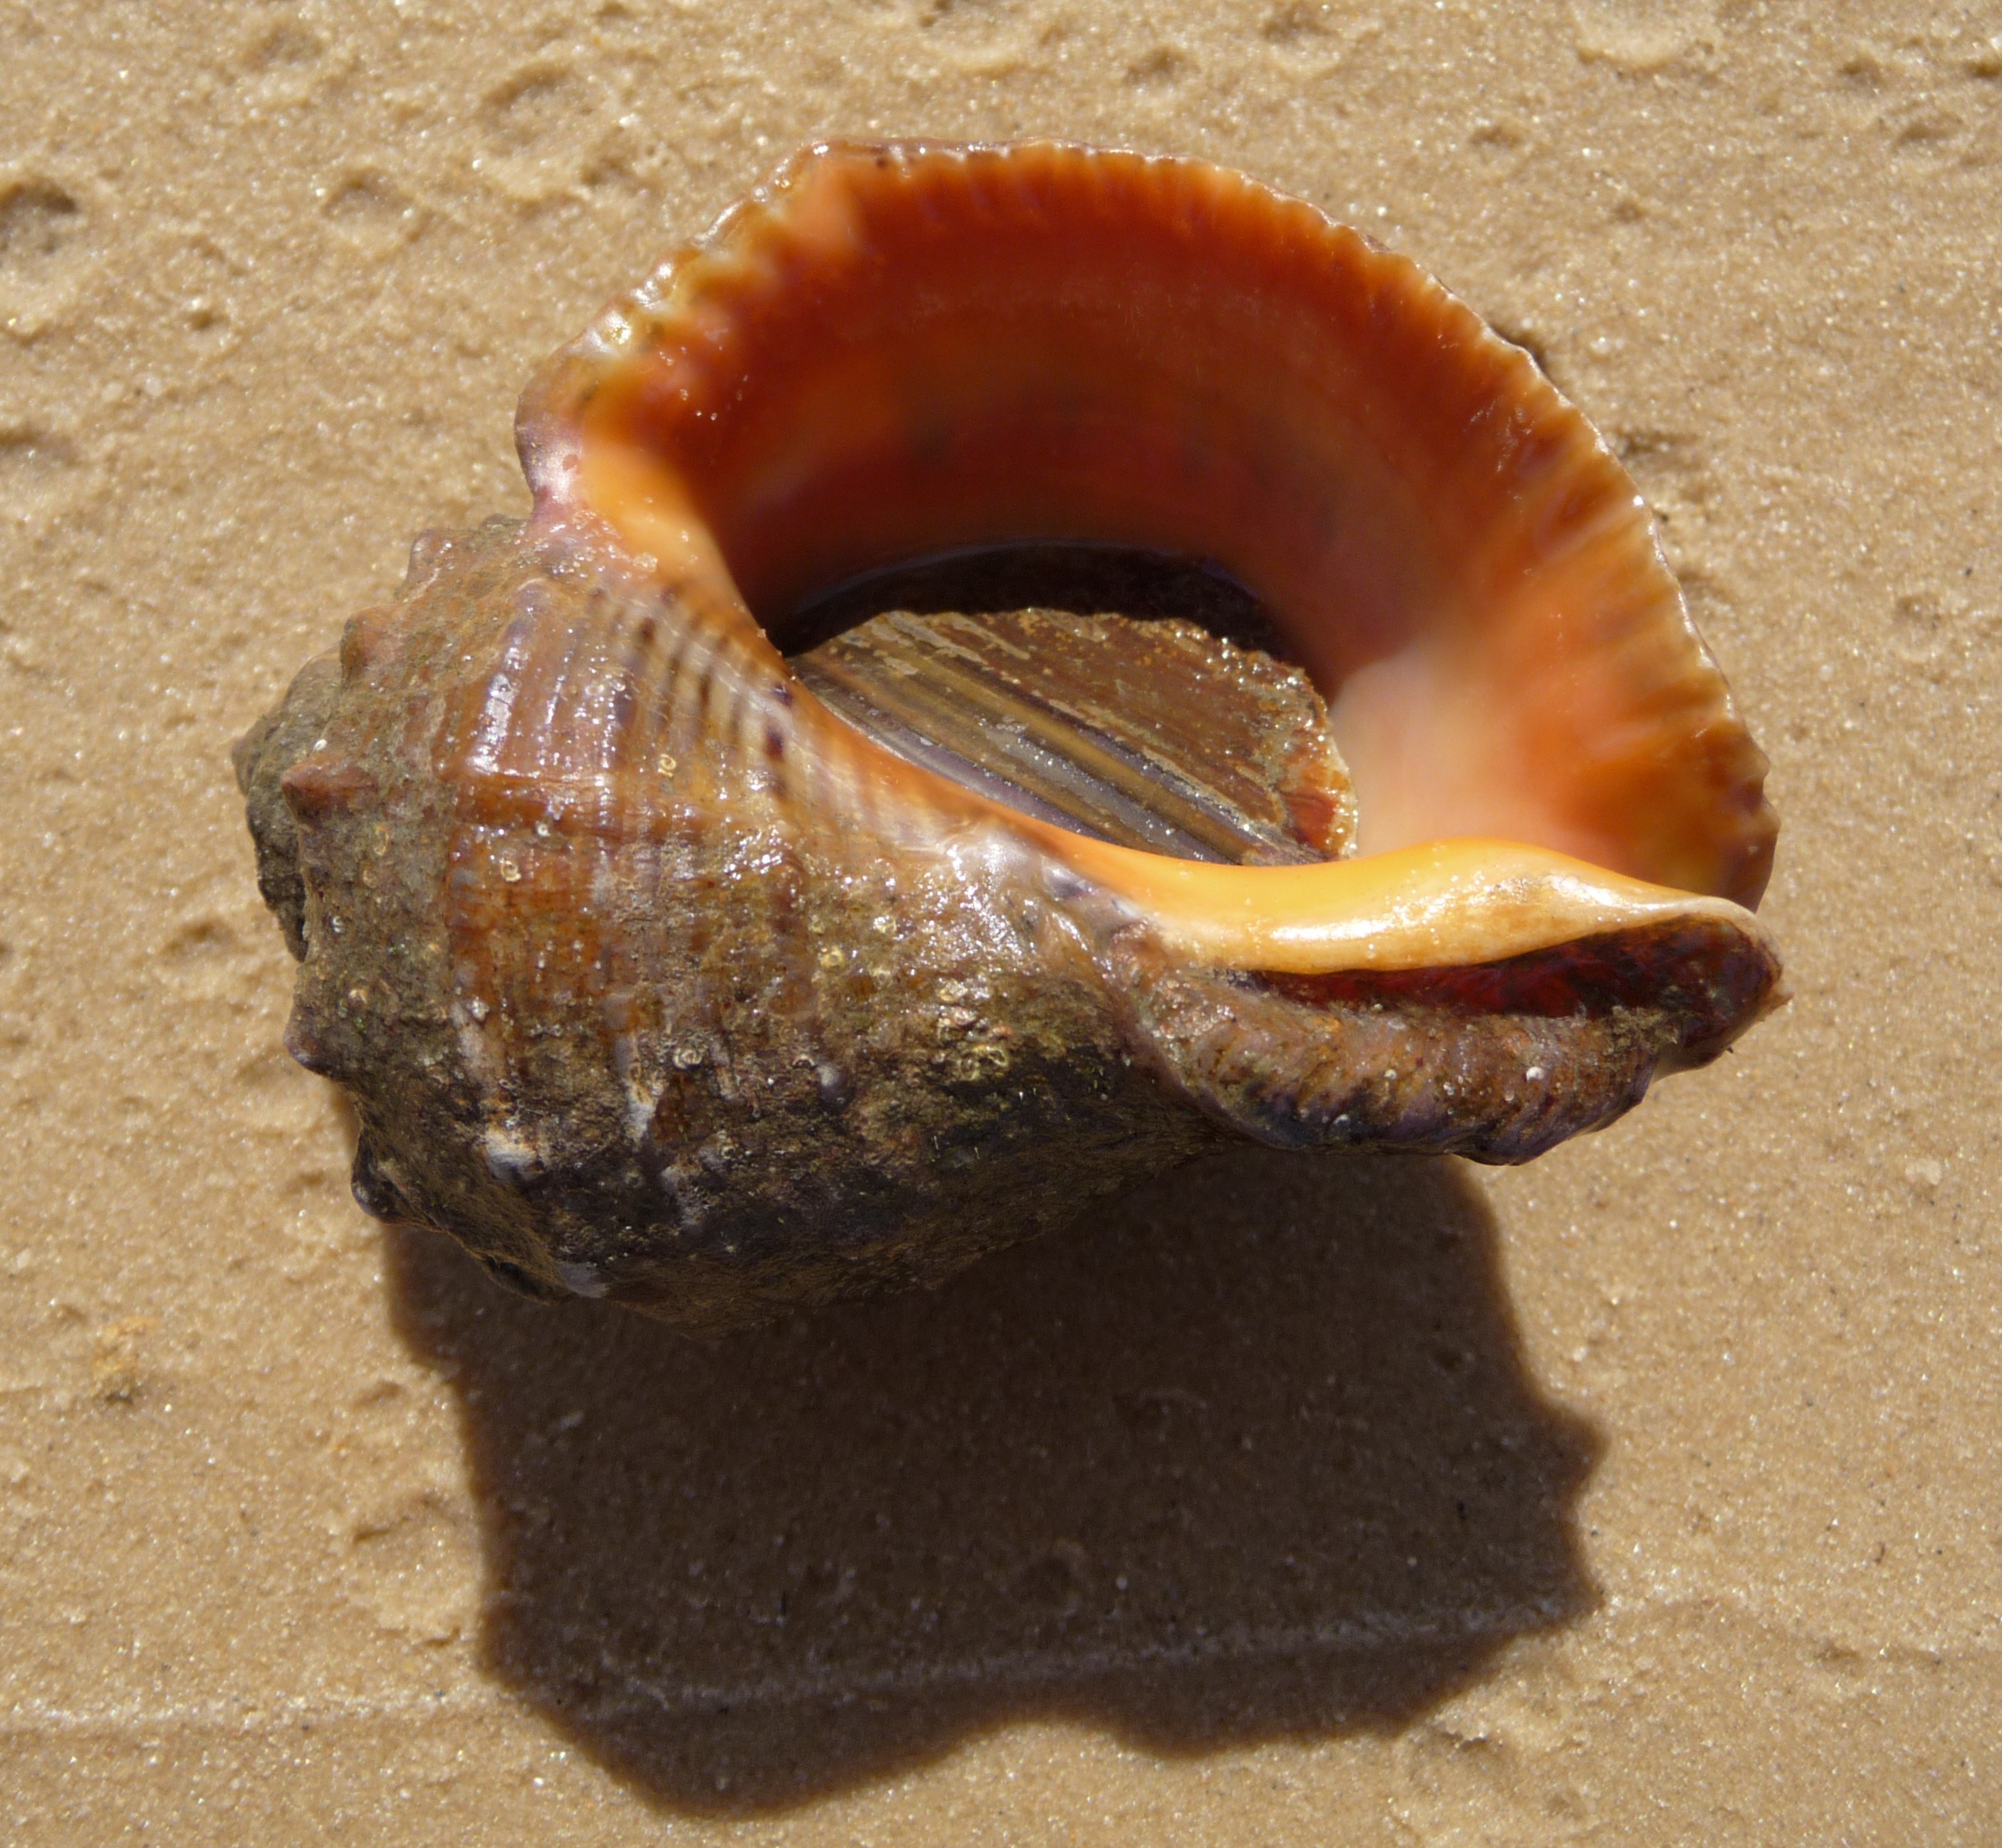
beach, sea, nature, ocean, summer, food, spring, macro, shell, invertebrate, seashell, conch, close up, outside, ukraine, beautiful, sea snail, medicinal mushroom, rapana venosa